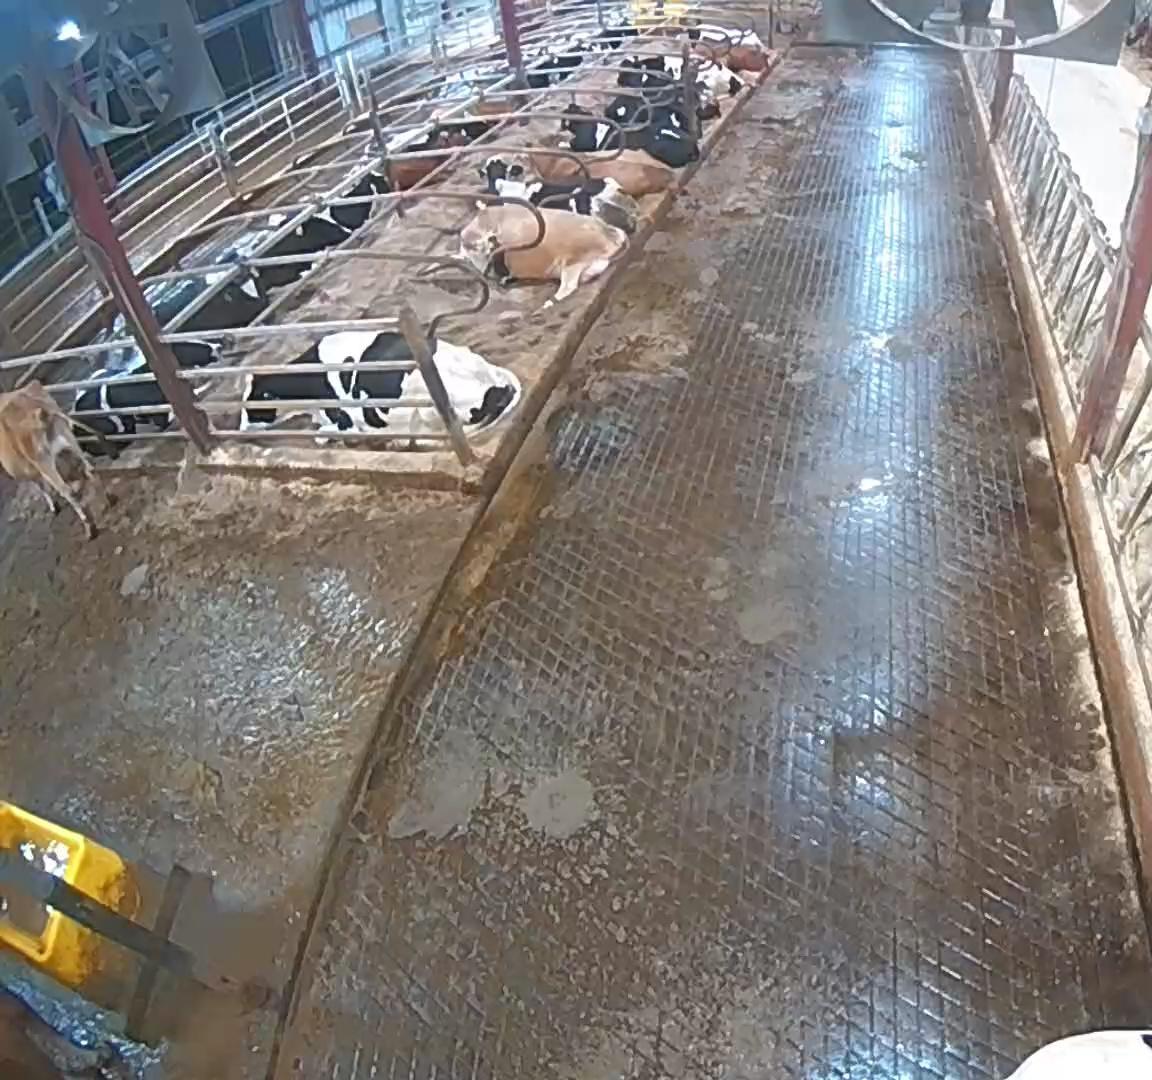
Number of cows: 15